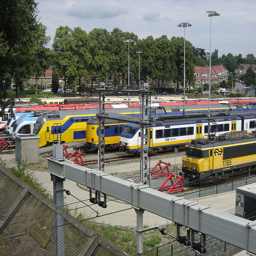
Multiple trains parked next to each other at a train yard.
a train station with a lot of parked trains there
There are many trains parked at the rail yard.
A train yard with several rail cars parked
A bunch of trains side by side on tracks.